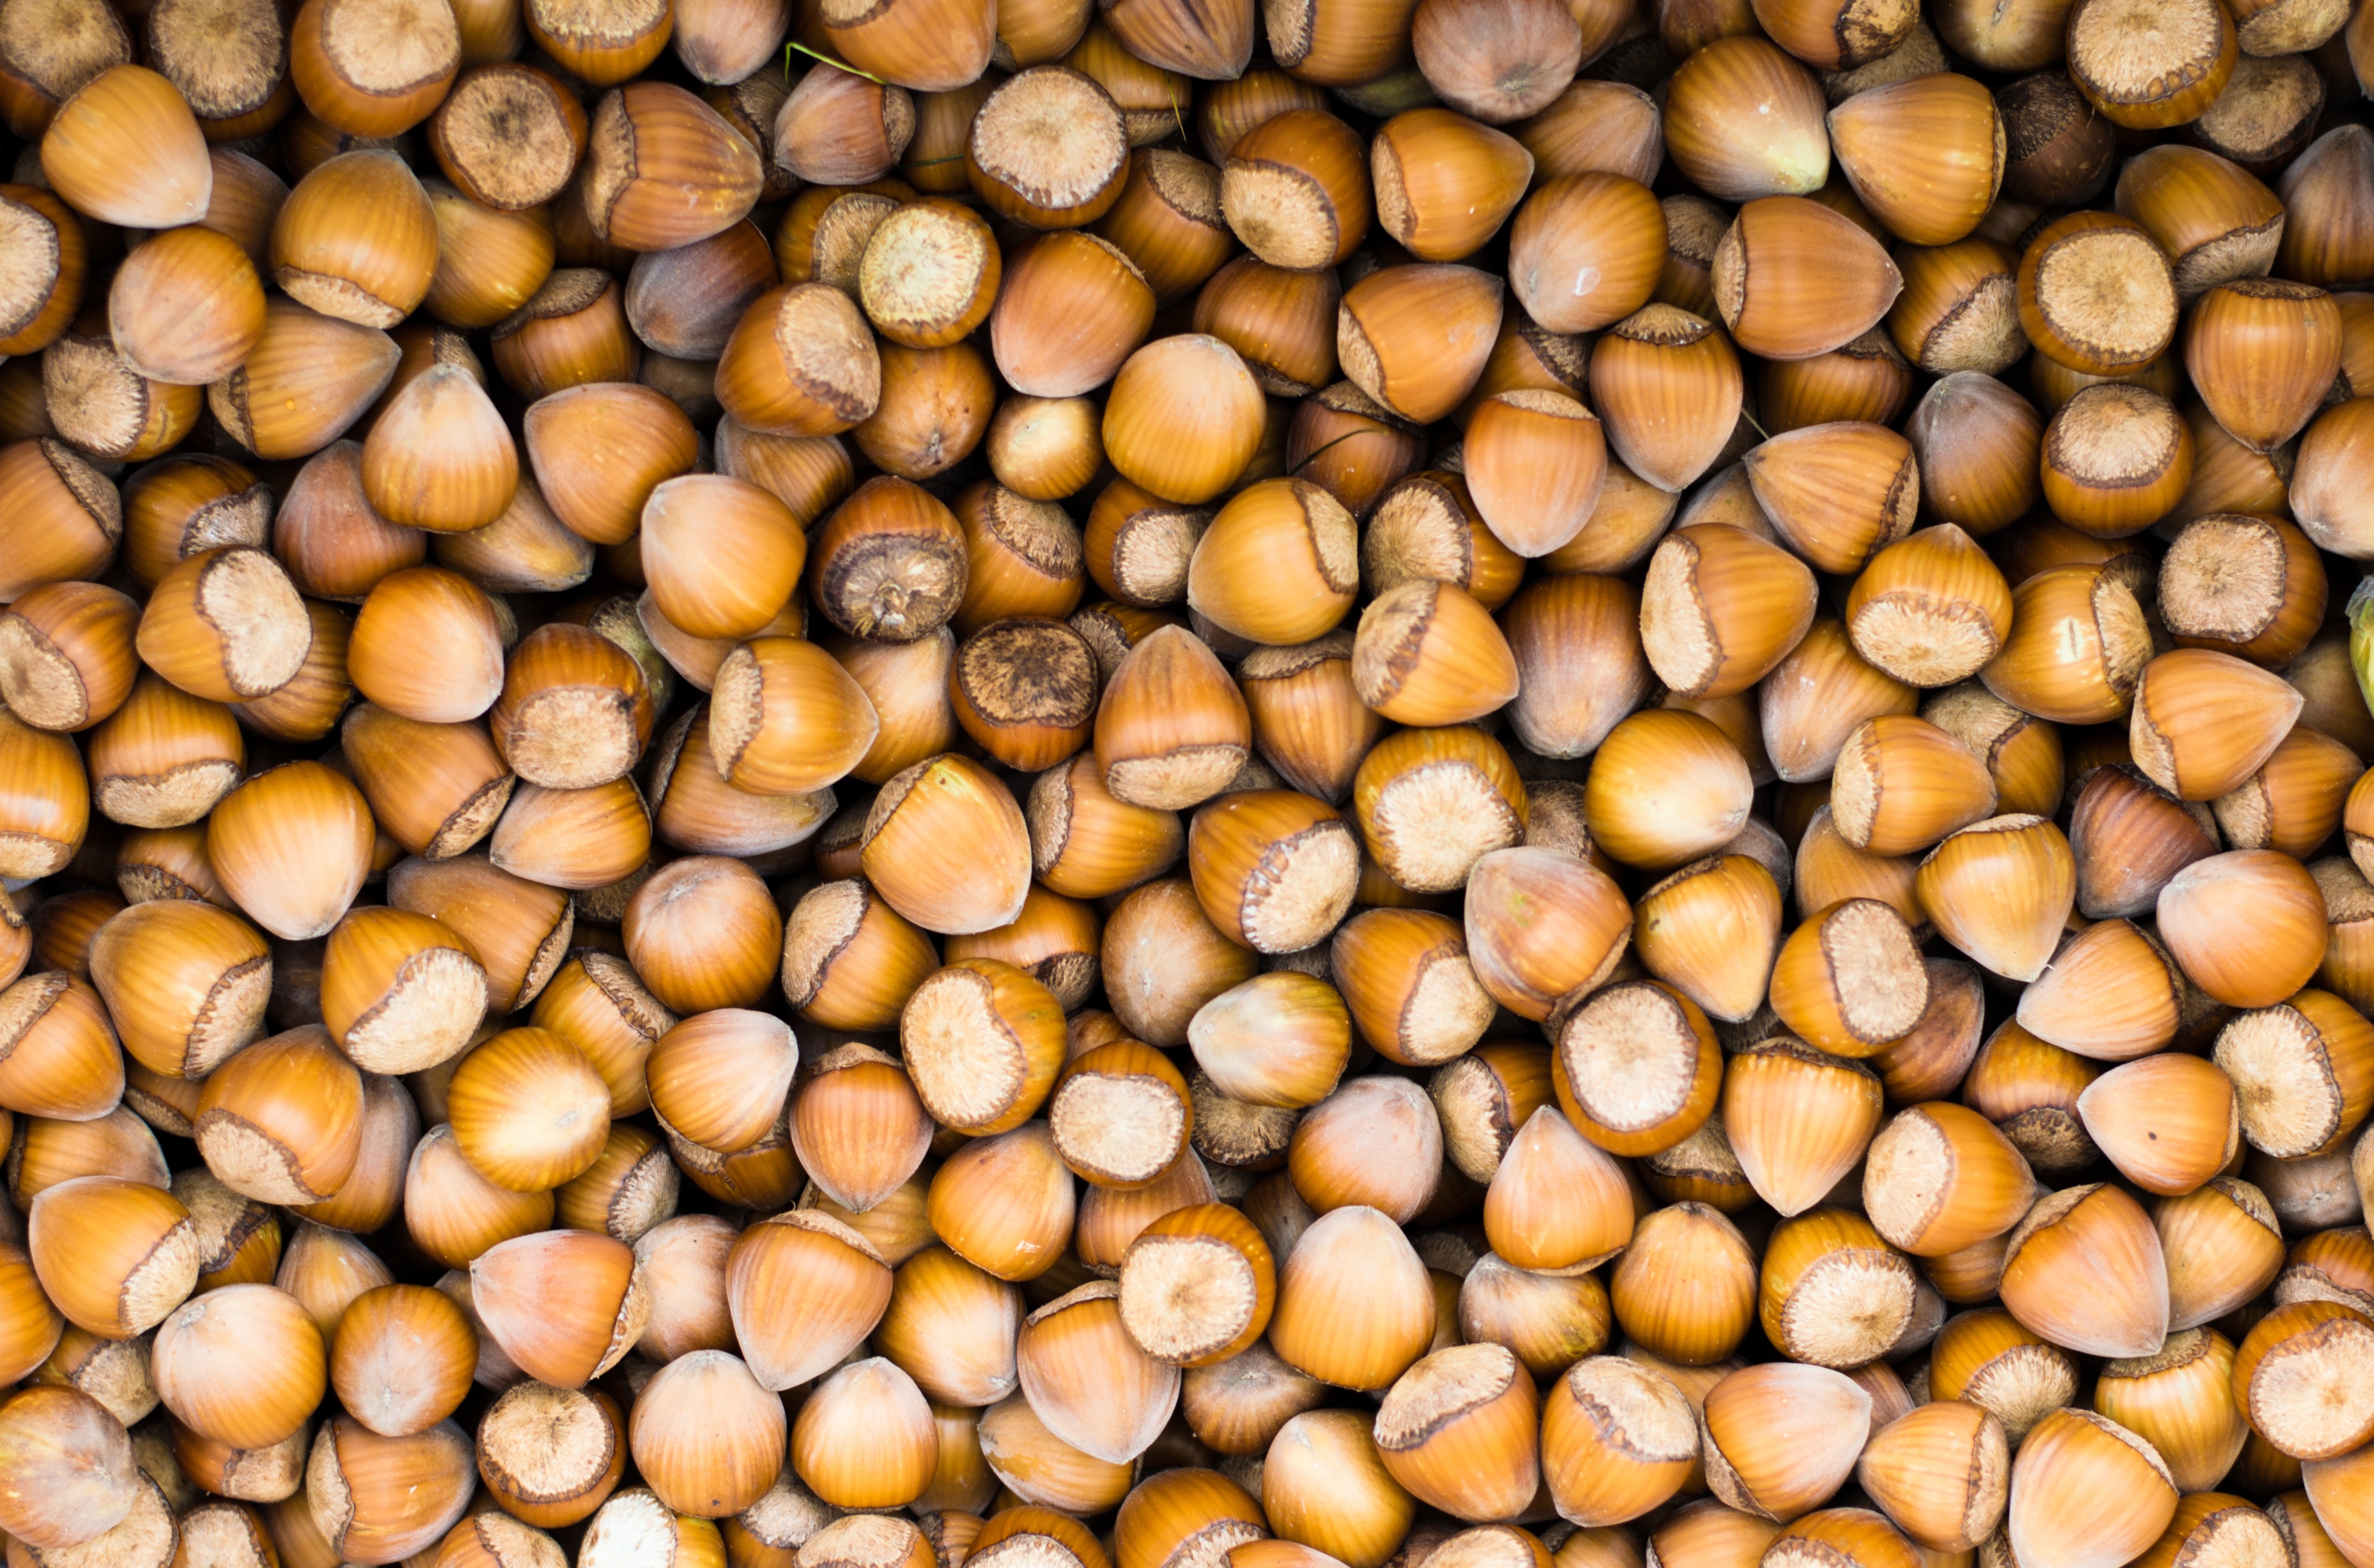
nature, group, plant, wood, white, fruit, food, ingredient, produce, vegetable, crop, macro, natural, fresh, brown, nut, agriculture, closeup, snack, health, shell, kernel, close up, background, nutrition, seasonal, vegetarian, raw, diet, edible, hazelnut, hazel, nutshell, organic, heap, hazelnuts, flowering plant, filbert, grass family